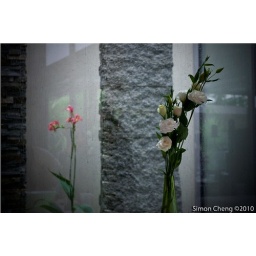
Taken on my cousin's birthday. The inside table ornaments contrasting the ones outside in the water feature fountain.